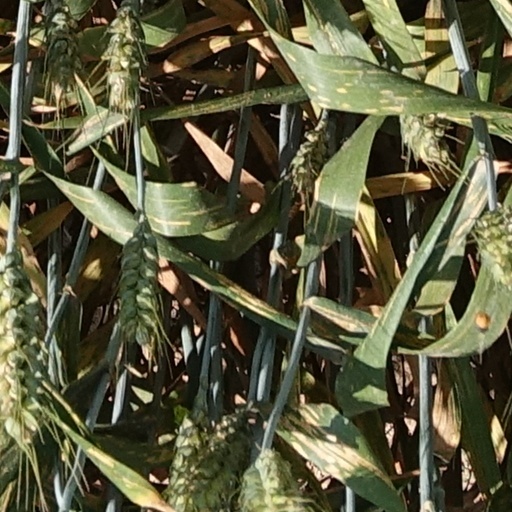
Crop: wheat